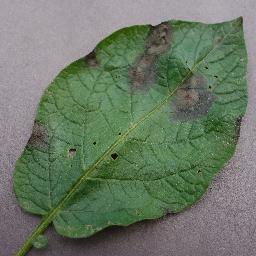
Label: Potato___Late_blight